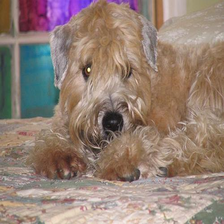
Species: dog
Breed: wheaten terrier